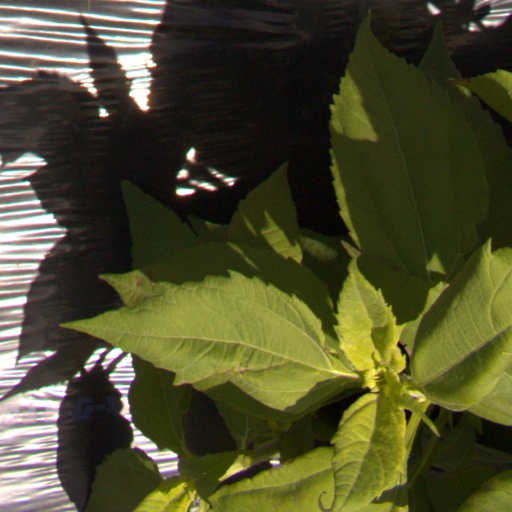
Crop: Jerusalem artichoke